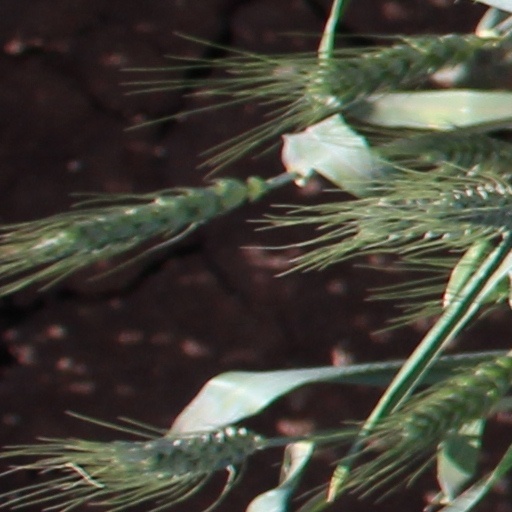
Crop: wheat